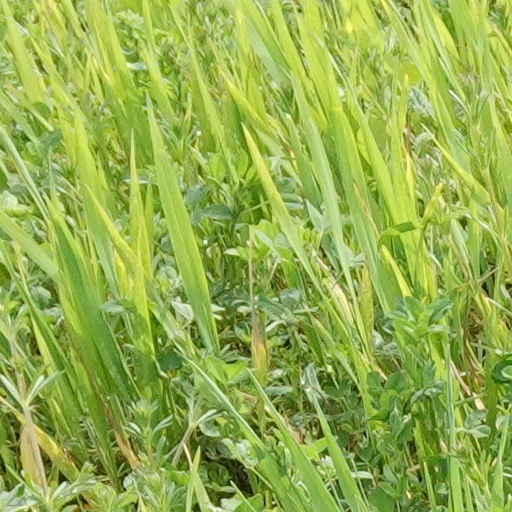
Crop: wheat